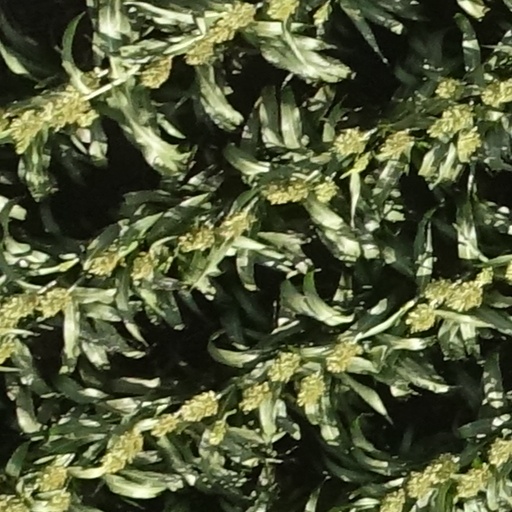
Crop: sorghum